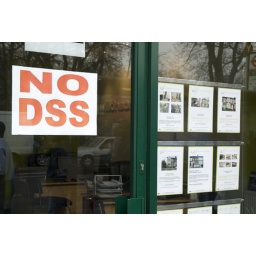
No DSS sign in window of estate agent, London, England, UK